Queen Juliana Bridge

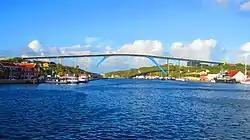
The Queen Juliana Bridge seen from the southwest

Koningin Julianabrug is a four-lane road bridge across St. Anna Bay in Willemstad, the capital of Caribbean island country Curaçao, which is part of The Kingdom of The Netherlands. The bridge is named after Juliana of the Netherlands. While under construction, the eastern part of the bridge collapsed in 1967 killing fifteen workers, and was replaced. The current bridge opened on Queen's Day, 30 April 1974.